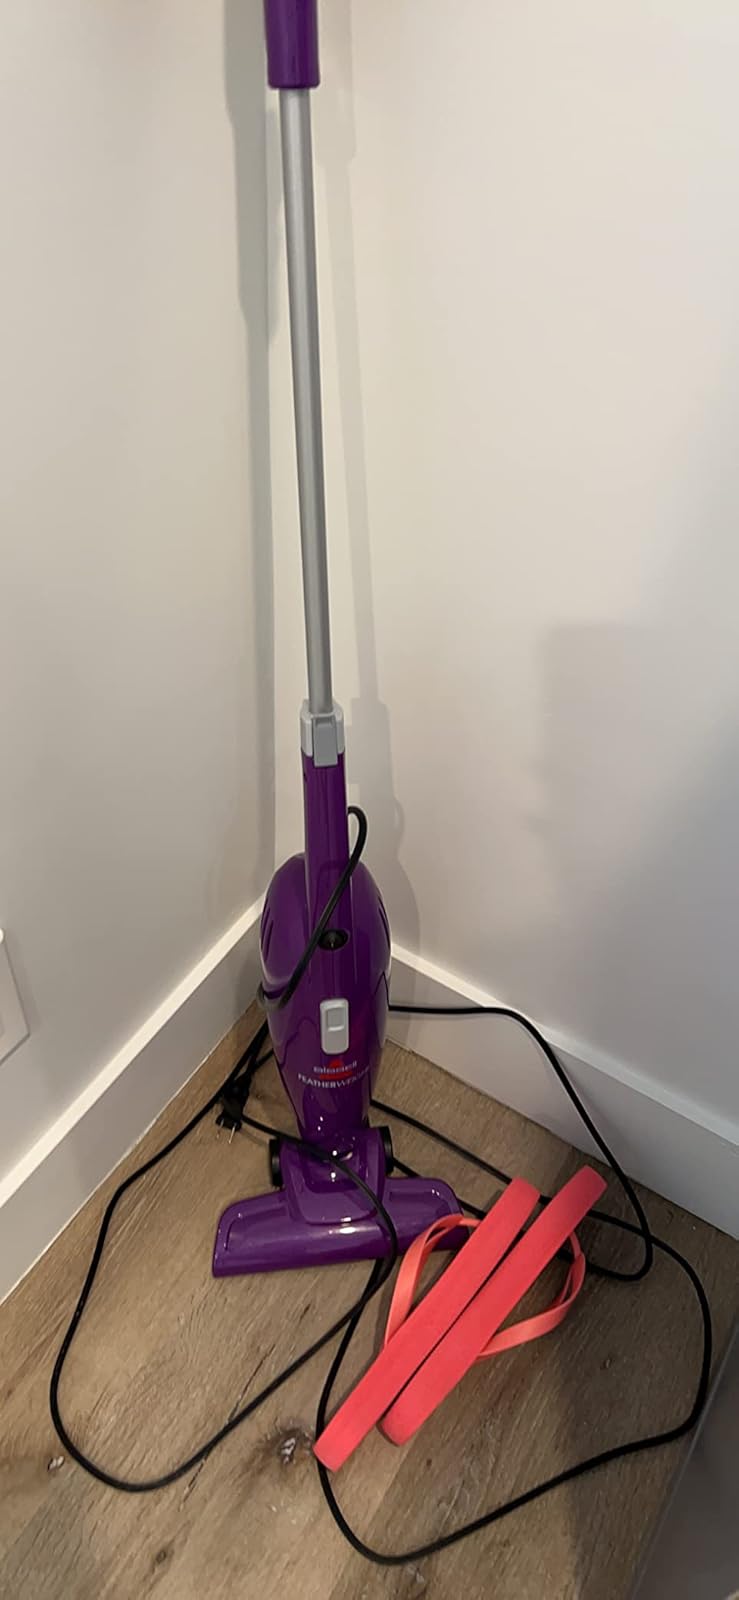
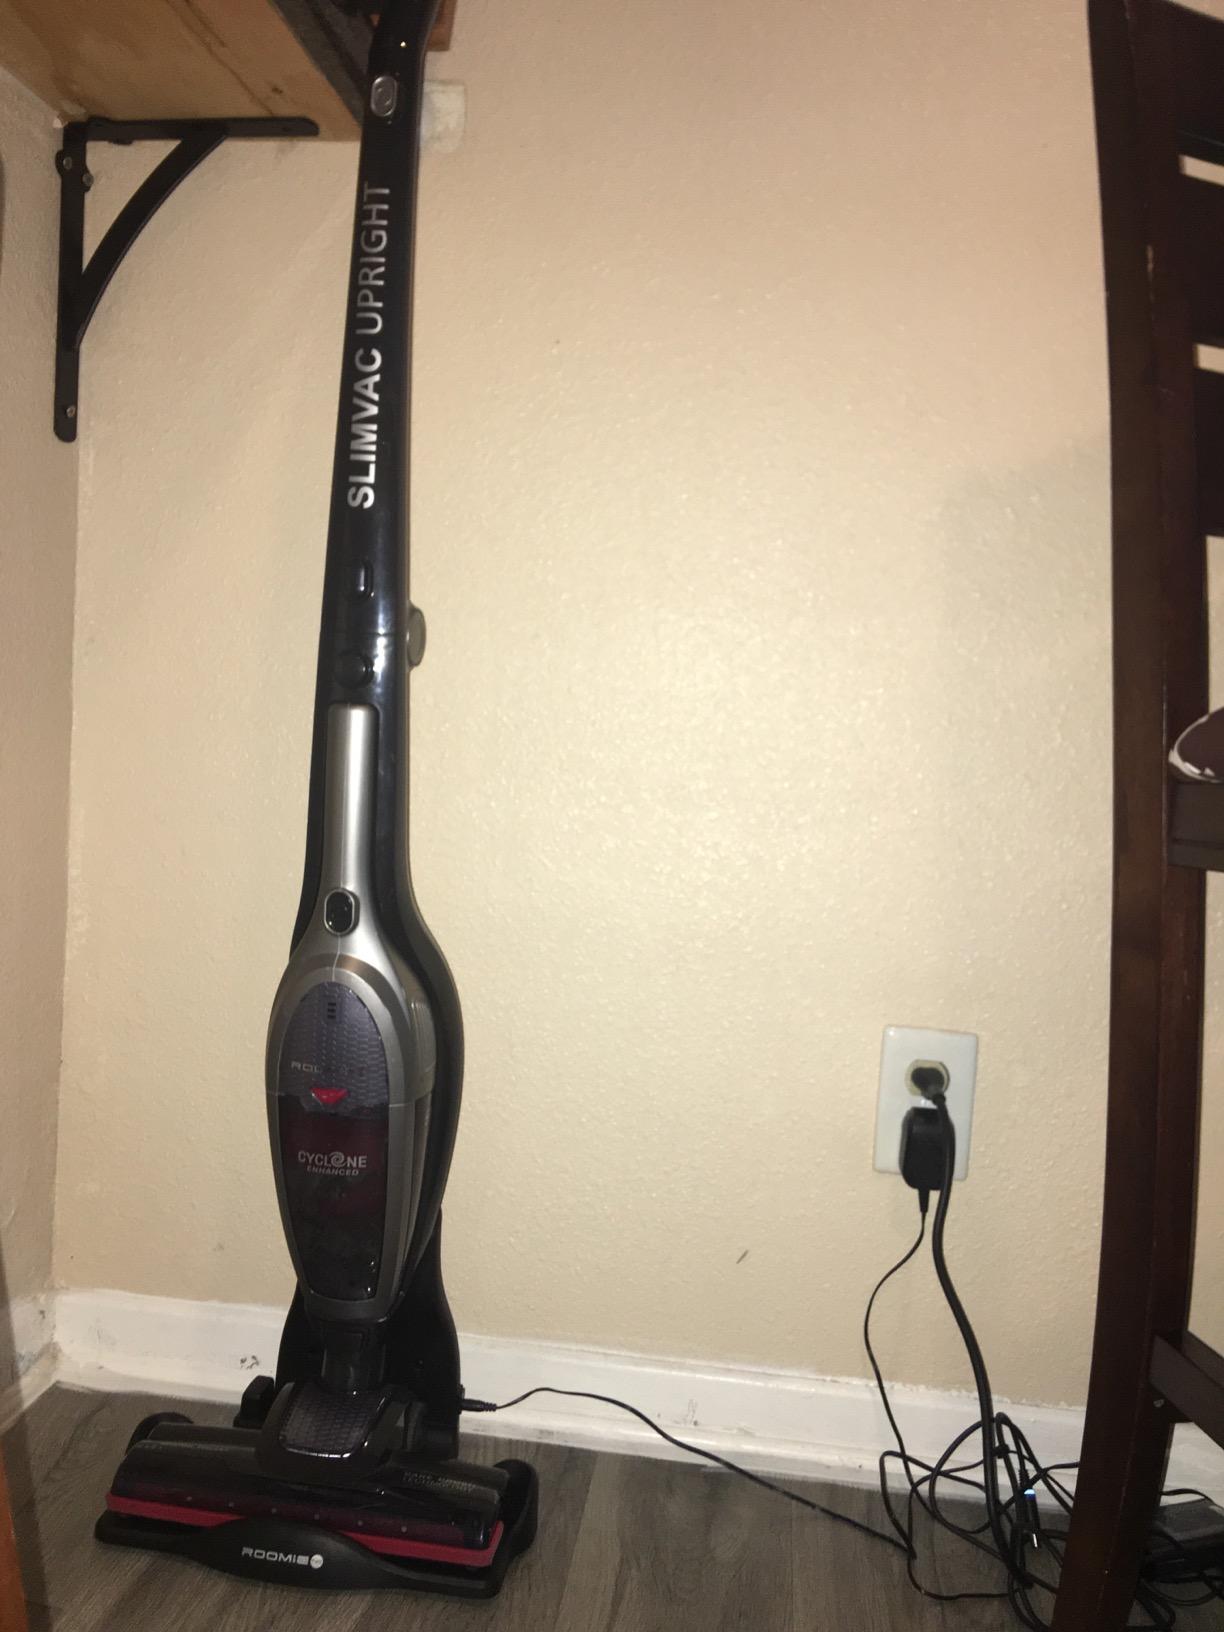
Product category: items_vacuum
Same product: no